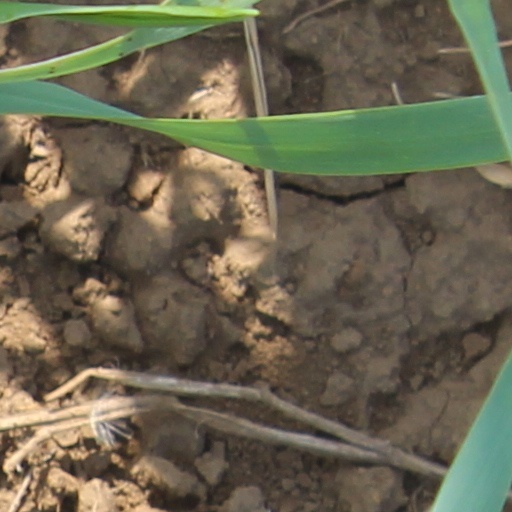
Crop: wheat